Matt Walton

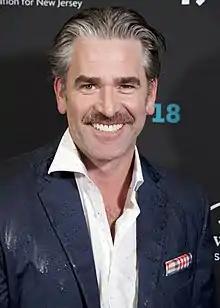
Walton at the 2018 Montclair Film Festival

Walton was born in Hampton, New Jersey, and attended Boston Conservatory, where he received a degree as a Musical Theater major and a Directing minor. After graduation he returned to New York City and studied with Wynn Handman, Tony Spiridakis, Stephan Jobes and acting coaches Anthony Abeson, Seth Barrish and Bob Krakower.